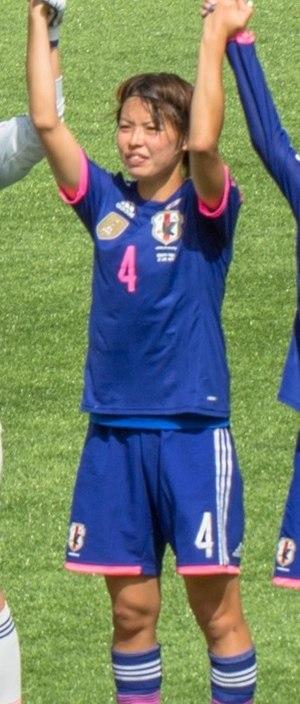
Saki Kumagai (熊谷紗希) le 27 juin 2015 lors du match contre l'Australie lors de la Coupe du monde 2015 au Canada.
Saki Kumagai, née le 17 octobre 1990 à Sapporo, est une footballeuse internationale japonaise évoluant aux postes de défenseur central et de milieu défensif avec l'Olympique lyonnais. Formée au lycée Tokiwagi Gakuen de Sendai, elle signe son premier contrat professionnel en 2009 avec les Urawa Red Diamonds avant de s'expatrier en Europe en s'engageant avec le FFC Francfort en 2011, puis avec l'Olympique lyonnais en 2013.